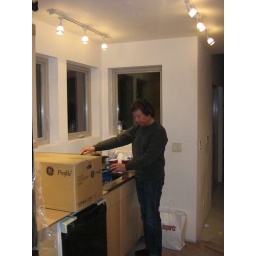
kitchen sink in use